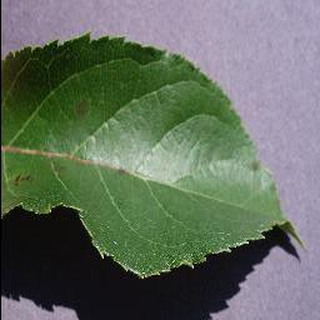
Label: apple_apple_scab